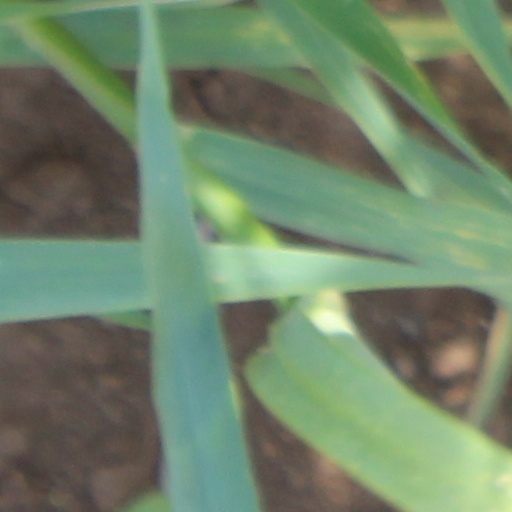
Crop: wheat